IceMole

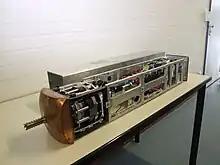
Interior view of the melting probe IceMole1

The IceMole is being developed using rapid prototyping. , the probe is in its first prototype and it has been designed to carry out the subsurface investigation of terrestrial glaciers and ice sheets. It is planned that future versions of the probe would be suitably adapted for extraterrestrial ice research, e.g. on the polar caps of Mars, Jupiter's moon Europa, or Saturn's moon Enceladus.